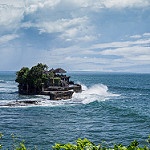
Label: sea